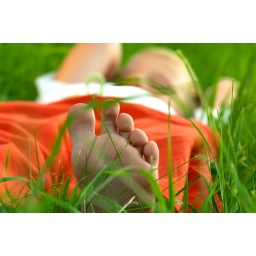
Young boy laying in grass